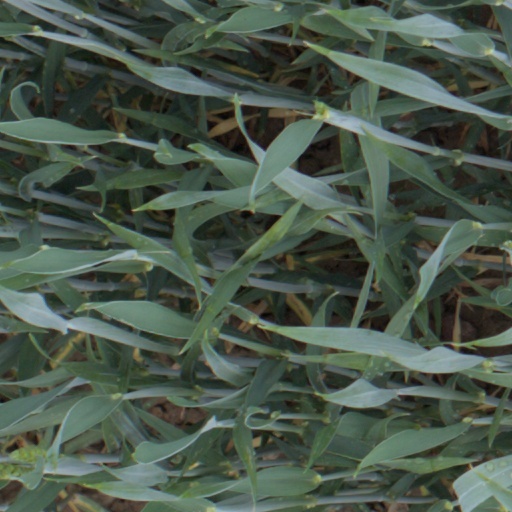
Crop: wheat